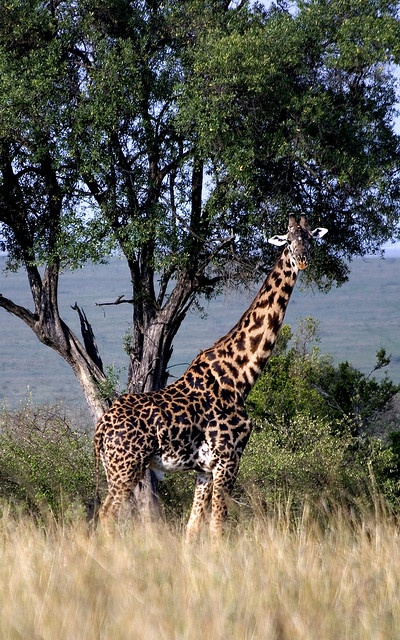
A Masai giraffe under a tree in a grassy area.
A giraffe standing in a field in front of a tree.
There is a giraffe standing in brown grass
A giraffe in front or a tree and a large body of water in the background.
A giraffe is seen standing under a tree